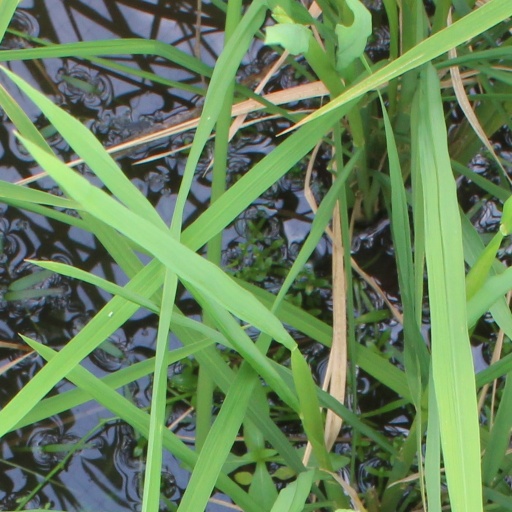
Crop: rice